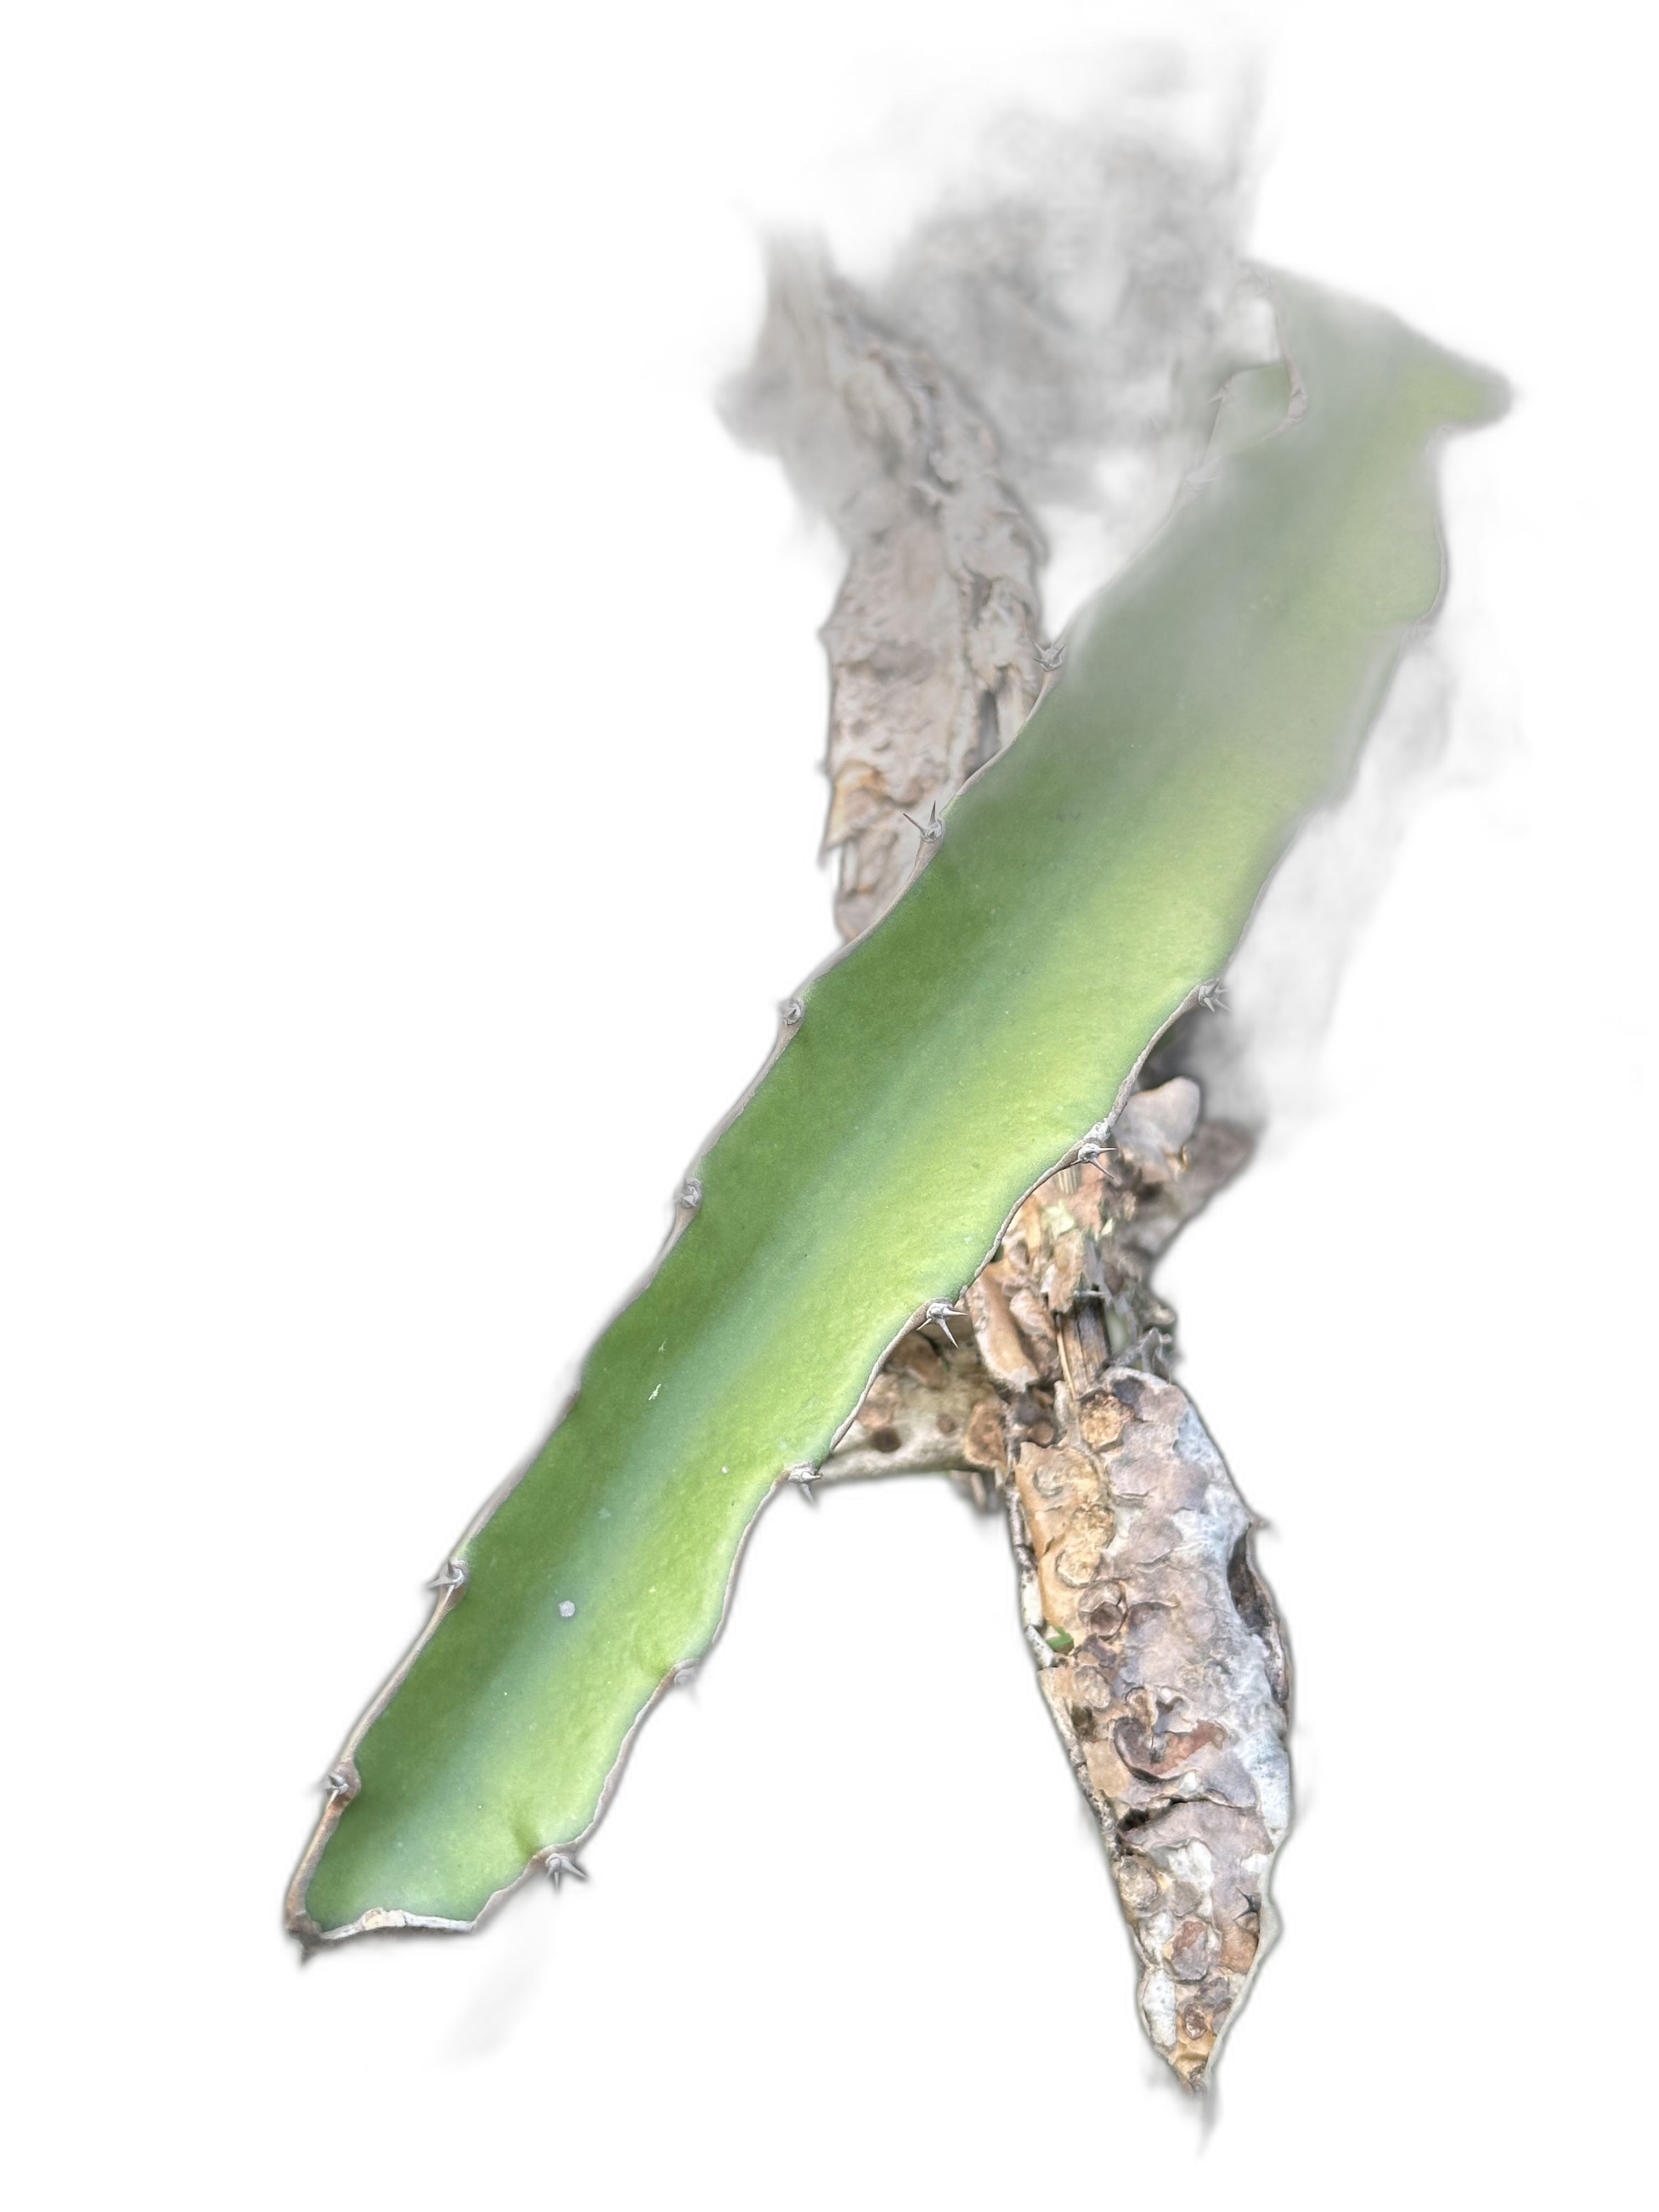
Label: Good leaf